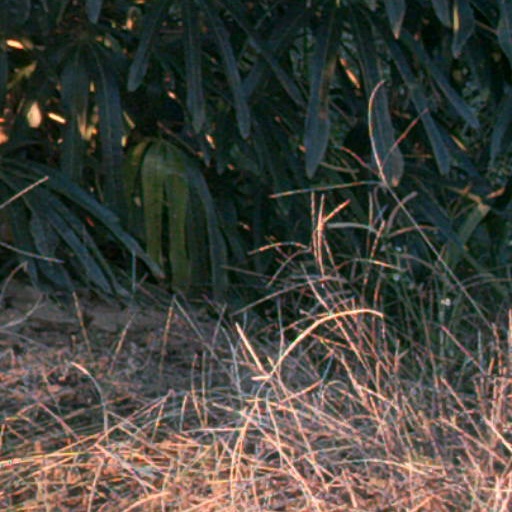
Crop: cassava